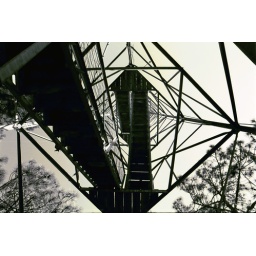
Shot from the base of the fire tower at Medoc Mountain state park in eastern North Carolina.